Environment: real
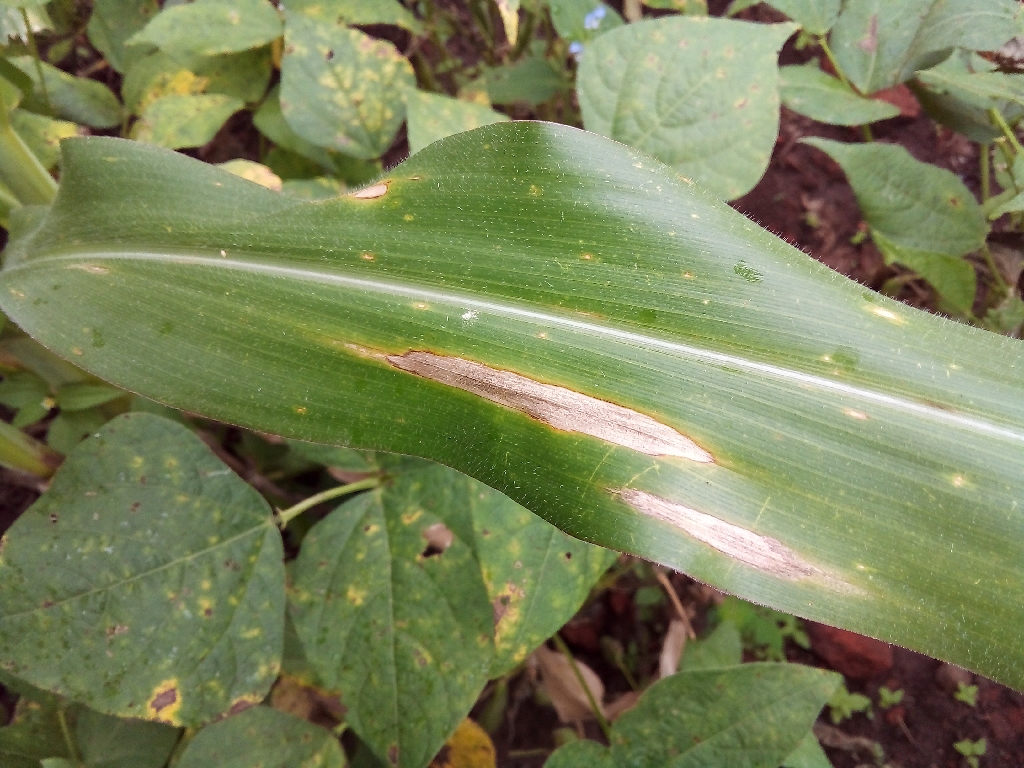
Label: northern_corn_leaf_blight